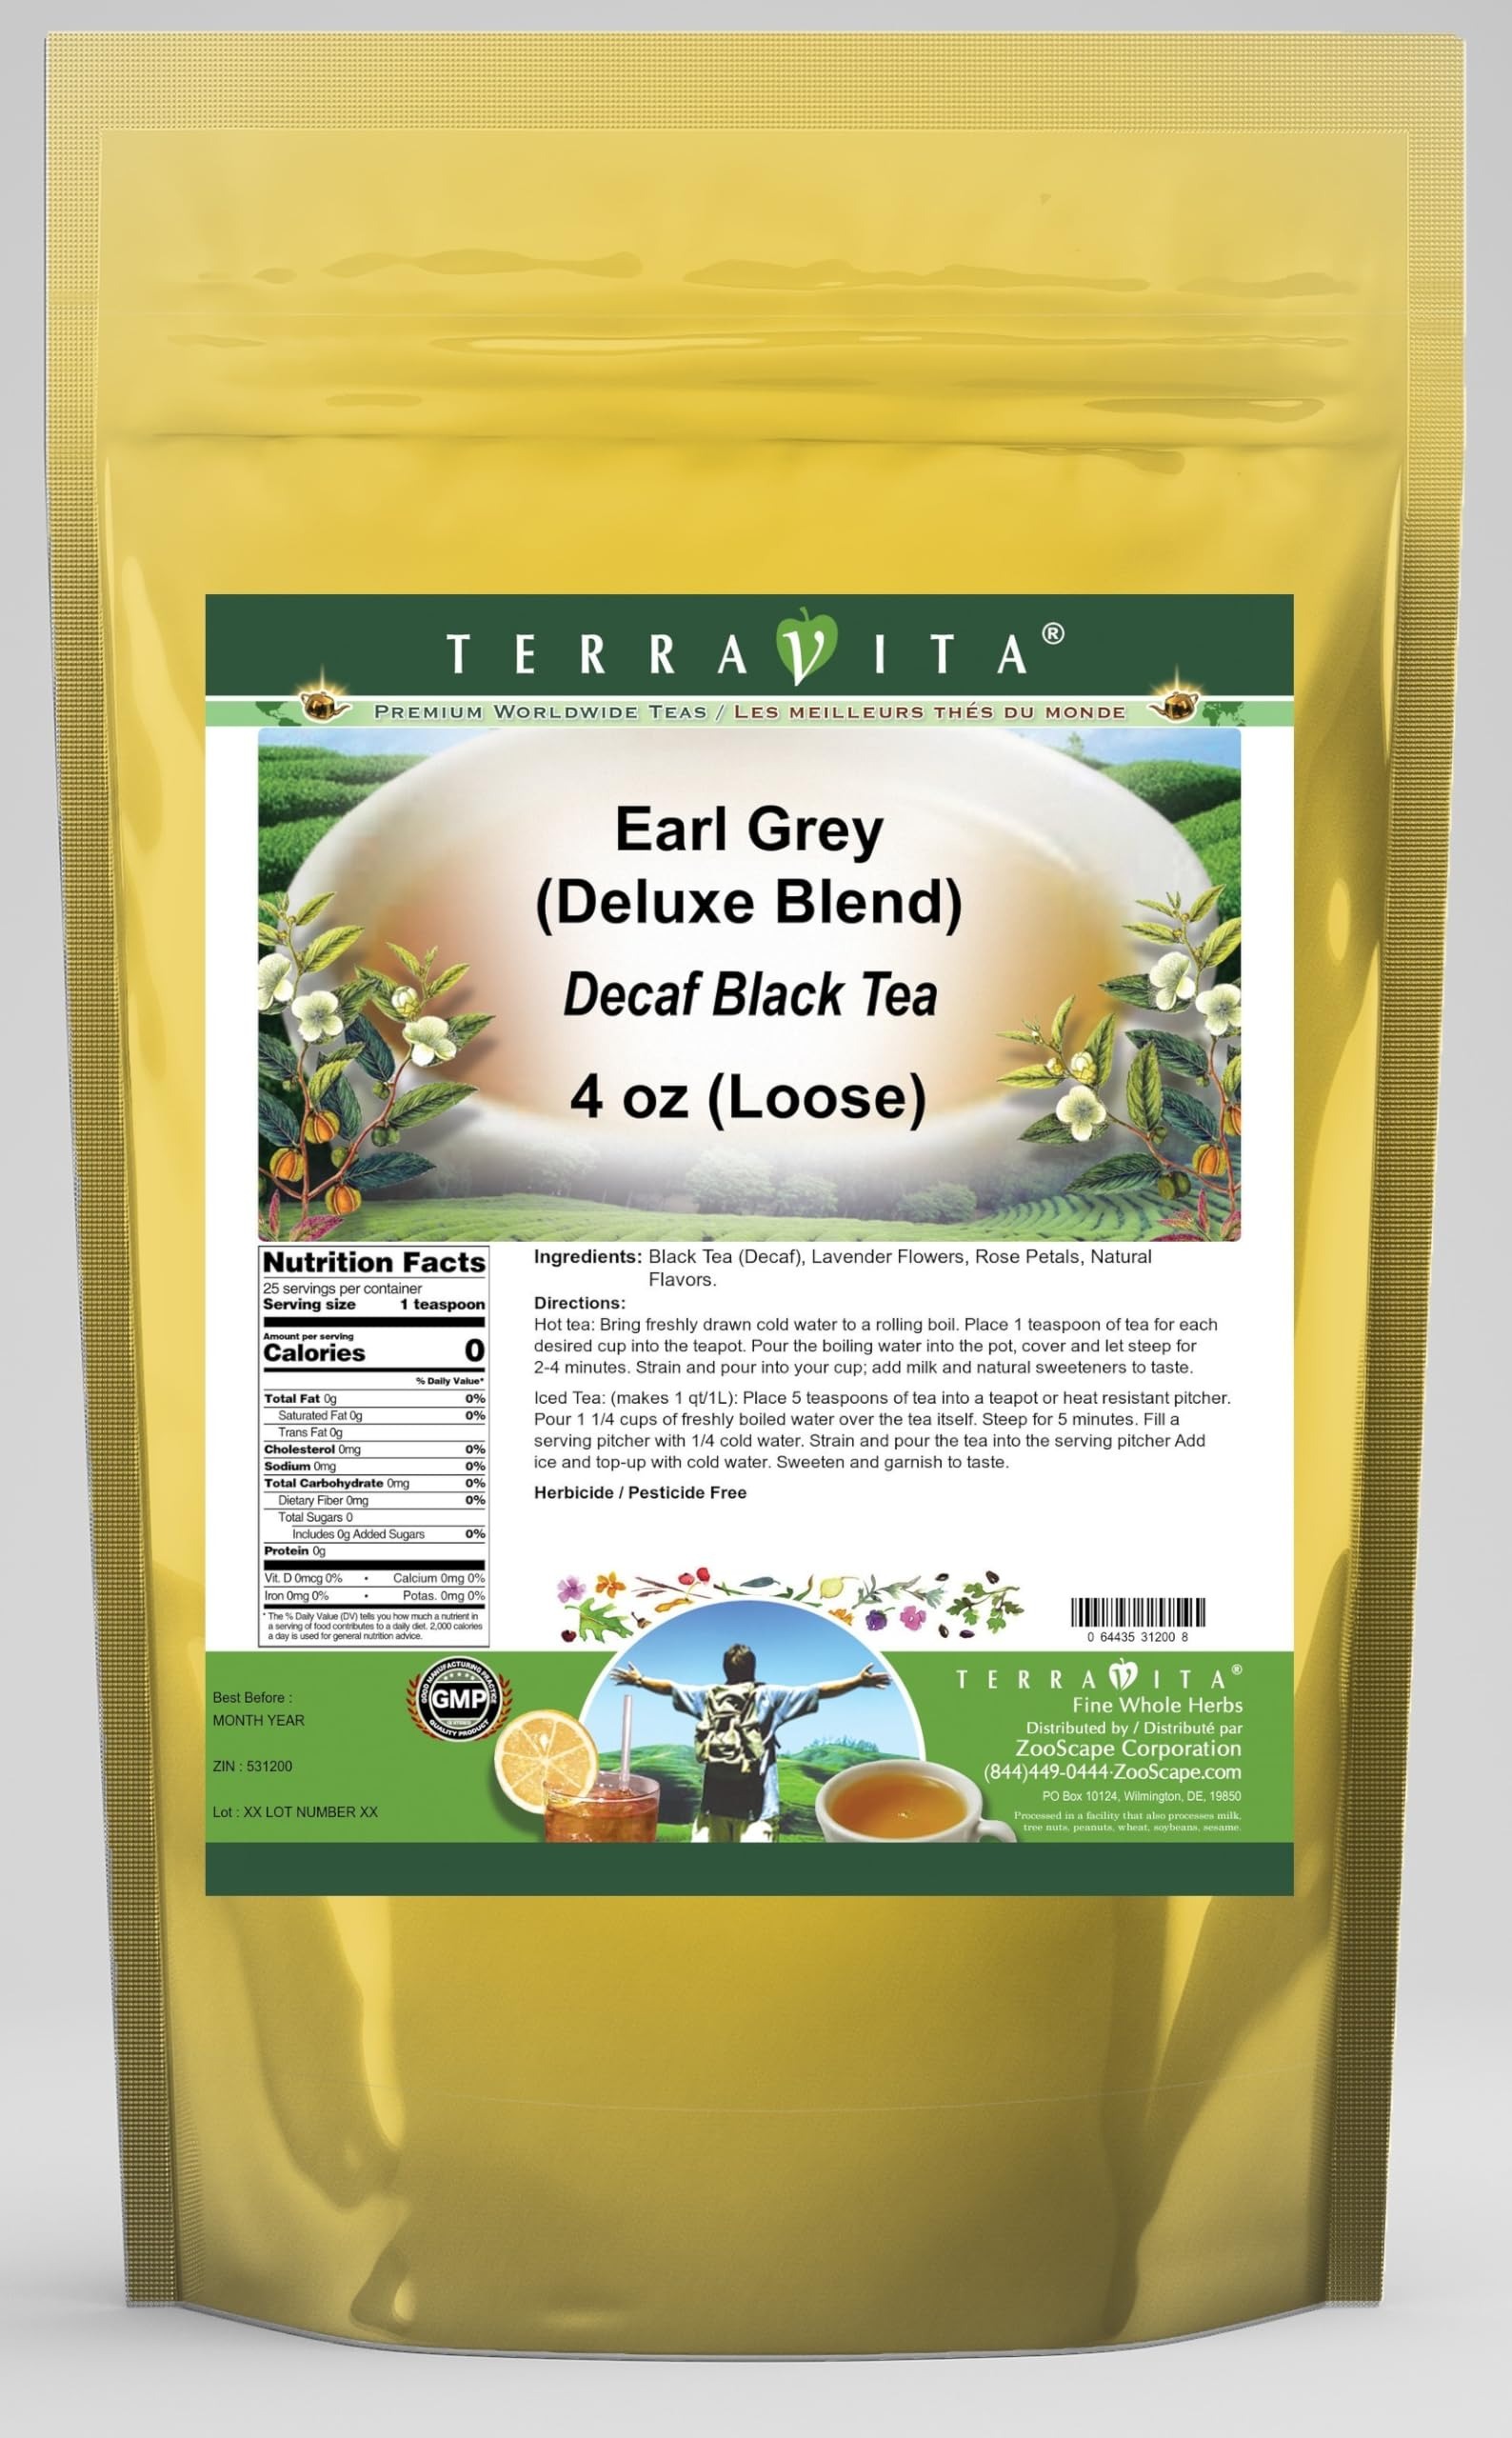
Item Name: Earl Grey Decaf Black Tea (Loose) (Deluxe Blend) (4 oz, ZIN: 531200)
Bullet Point 1: Our Earl Grey Decaf Black Tea is a wonderful flavored decaffeinated Black tea with Lavender Flowers and Rose Petals that you will enjoy the simple and elegant taste of! - Ingredients: Decaf Black tea, Lavender Flowers, Rose Petals and natural earl grey flavor.
Bullet Point 2: No fillers.
Bullet Point 3: Manufacturer: TerraVita
Bullet Point 4: Size: 4 oz
Bullet Point 5: Loose Leaf Black Tea - Packed in a convenient upright pouch!
Product Description: Our Earl Grey Decaf Black Tea is a wonderful flavored decaffeinated Black tea with Lavender Flowers and Rose Petals that you will enjoy the simple and elegant taste of! - Ingredients: Decaf Black tea, Lavender Flowers, Rose Petals and natural earl grey flavor. - Hot tea brewing method: Bring freshly drawn cold water to a rolling boil. Place 1 teaspoon of tea for each desired cup into the teapot. Pour the boiling water into the pot, cover and let steep for 2-4 minutes. Strain and pour into your cup; add milk and natural sweeteners to taste. - Iced tea brewing method: (to make 1 liter/quart): Place 5 teaspoons of tea into a teapot or heat resistant pitcher. Pour 1 1/4 cups of freshly boiled water over the tea itself. Steep for 5 minutes. Fill a serving pitcher with 1/4 cold water. Strain and pour the tea into the serving pitcher Add ice and top-up with cold water. Sweeten and garnish to taste. - TerraVita is an exclusive line of premium-quality, natural source products that use only the finest, purest and most potent ingredients found around the world. TerraVita is hallmarked by the highest possible standards of purity, potency, stability and freshness. All of our products are prepared with the highest elements of quality control, from raw materials through the entire manufacturing process, up to and including the moment that the bottles or bags are sealed for freshness and shipped out to you. Our highest possible standards are certified by independent laboratories and backed by our personal guarantee. - TerraVita exists to meet and ensure your family's health and wellness without the harmful effects of chemicals and health products. We strive to make all of our products affordable and reliable and are constantly searching the market to maintain our affordability and to l
Value: 4.0
Unit: Ounce

Price: 27.4